Canada v GlaxoSmithKline Inc

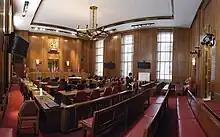
Panoramic view of Supreme Court of Canada audience chamber

Nadon JA subsequently listed the following "circumstances" of what could be considered as reasonable in the case at bar: